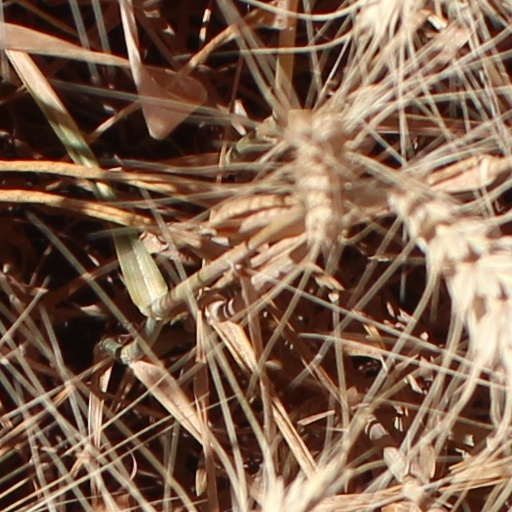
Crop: wheat